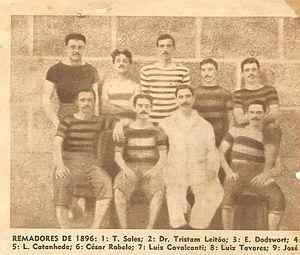
Les membres fondateurs du Clube de Regatas do Flamengo en 1896.
Le Clube de Regatas Flamengo est un club omnisports brésilien de la ville de Rio de Janeiro, originaire du quartier de Flamengo et aujourd'hui basé dans la Gávea. Il est principalement reconnu pour sa section de football, mais comporte également des sections d'aviron, de natation, de volley-ball, de basket-ball et d'autres disciplines encore. Fondé en tant que club d'aviron le 17 novembre 1895, il n'ouvre sa section de football qu'au début des années 1910 en disputant son premier match le 3 mai 1912.